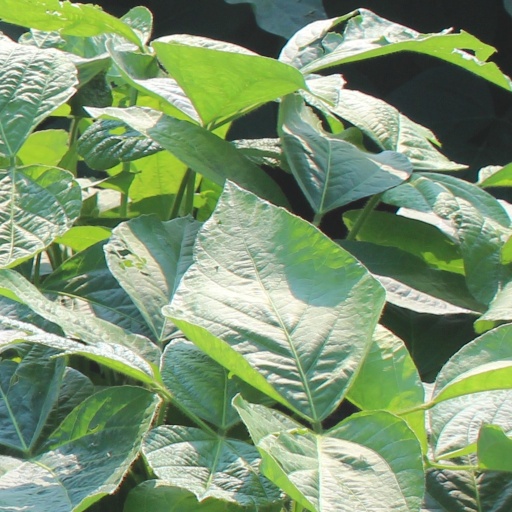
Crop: soybean